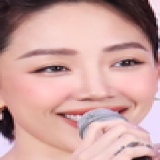
ca sĩ Tóc Tiên